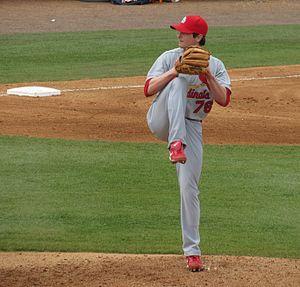
John Walter Gast est un lanceur gaucher des Ligues majeures de baseball sous contrat avec les Cardinals de Saint-Louis.